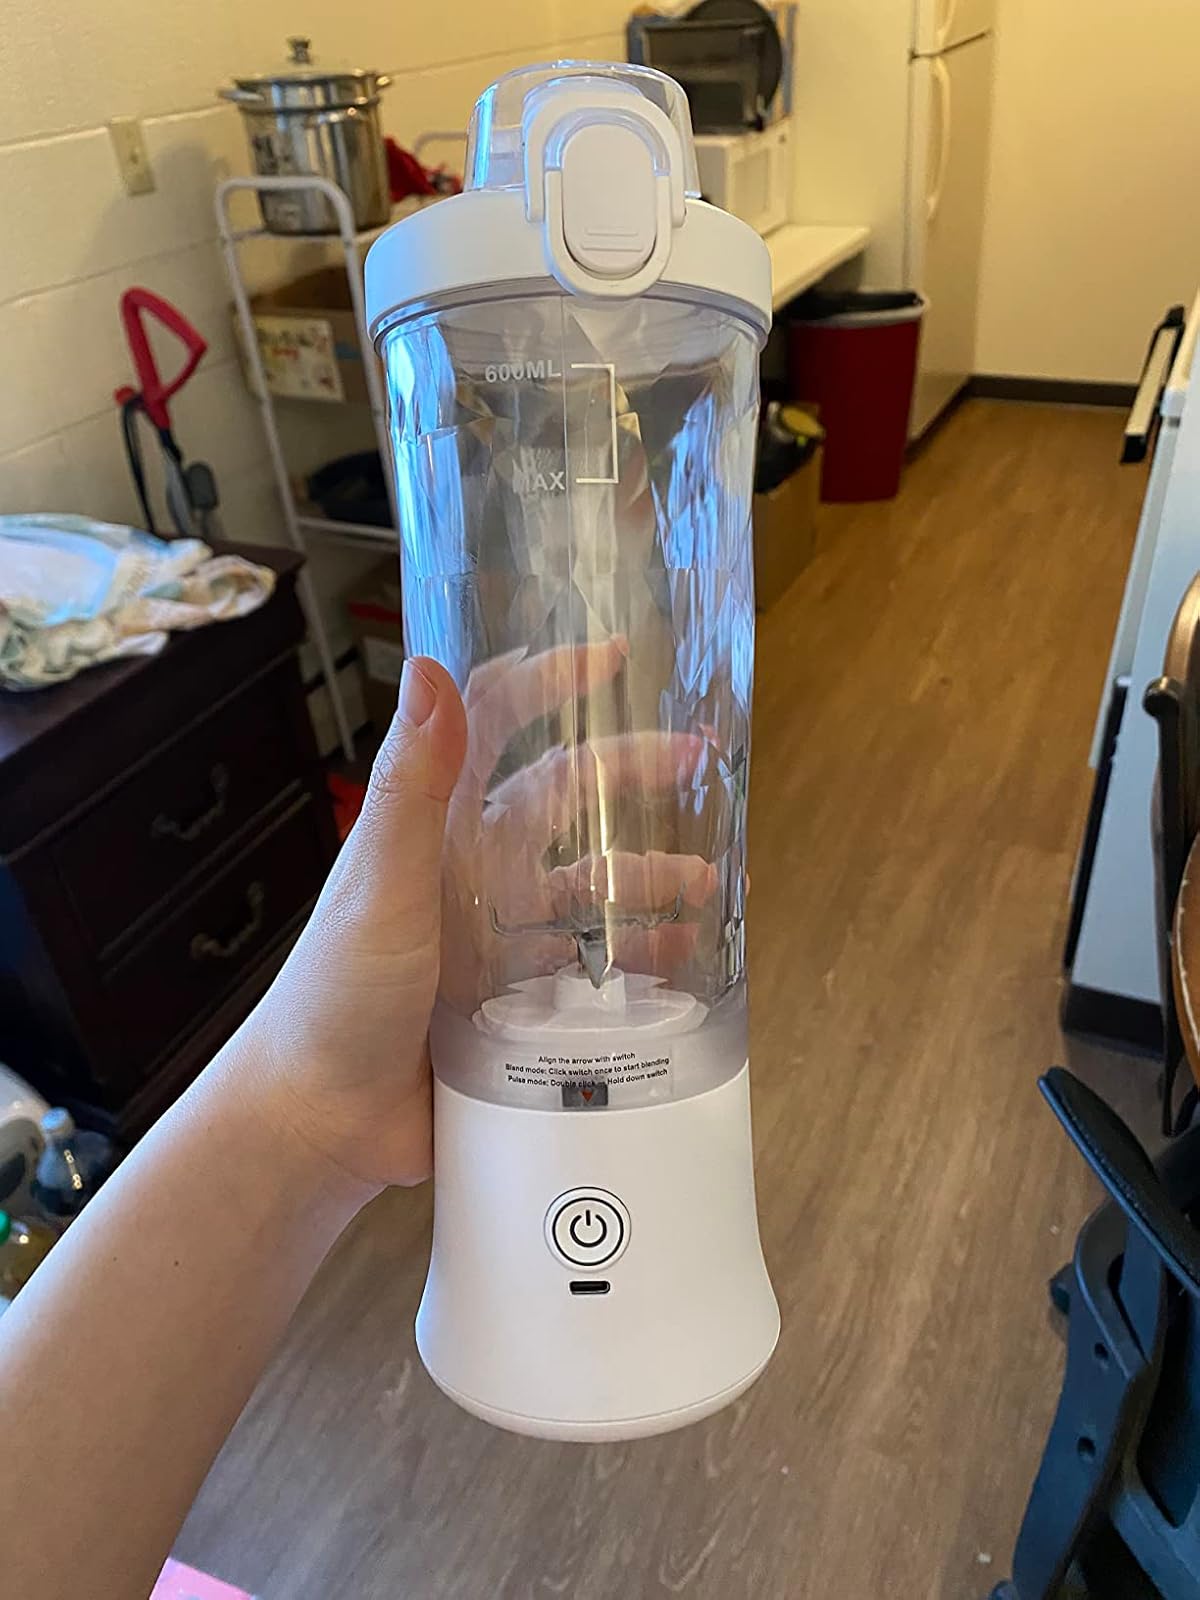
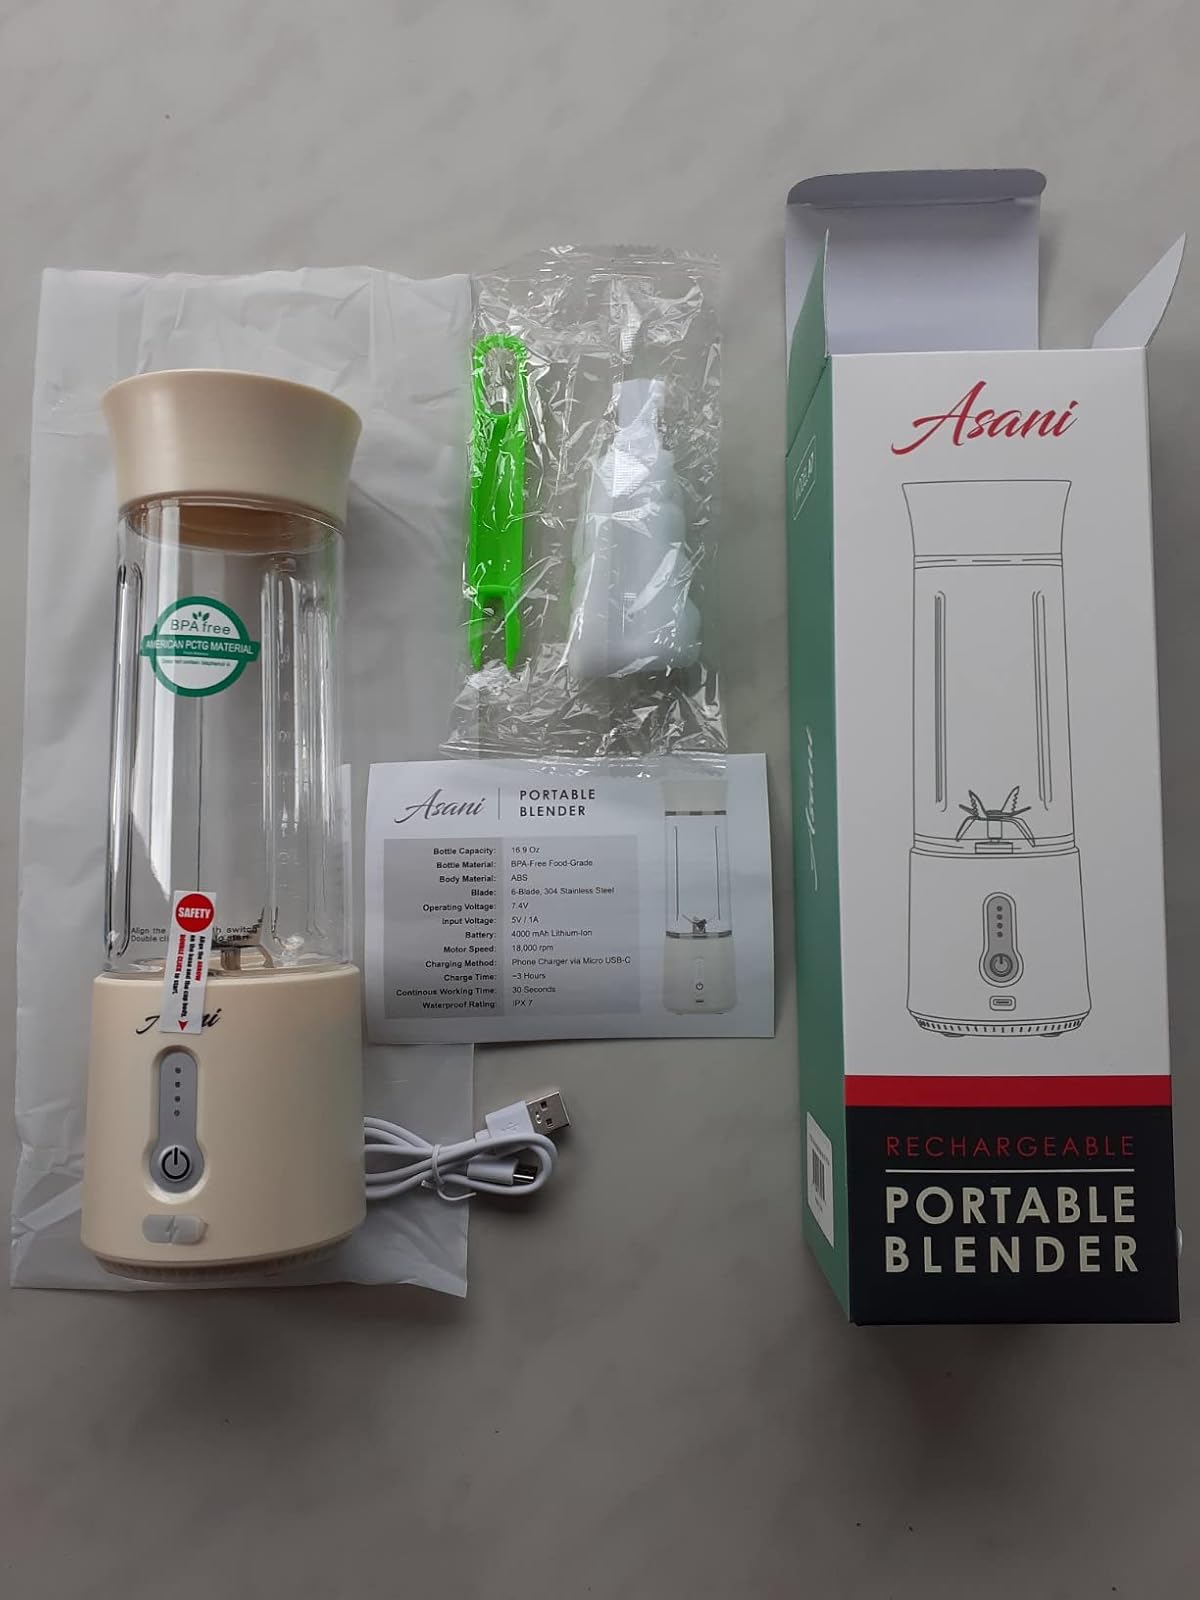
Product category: items_blender
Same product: no